Joan Hammond

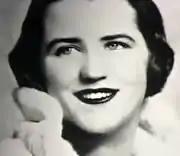

Dame Joan Hilda Hood Hammond, (24 May 191226 November 1996) was an Australian operatic soprano, singing coach and golfer.